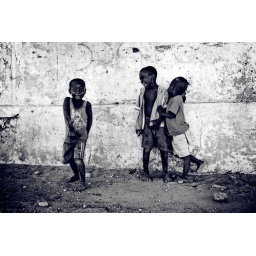
a few boys I met on the road in Mozambique